John V, Count of Nassau-Siegen

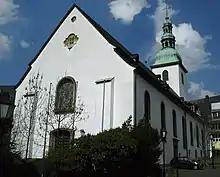
St. Mary's Church in Siegen. Photo: Bob Ionescu, 2005.

John's first cousin Ottilie of Nassau-Siegen was married to Philip the Younger of Katzenelnbogen, who died already in 1453. His brother Eberhard died three years later. The father of both, Count Philip the Elder of Katzenelnbogen, remarried in 1474, at the age of 72, to Countess Anne of Nassau-Siegen, John's 32 years old eldest sister. Since Philip the Elder was related to both the Landgraves of Hesse and the Counts of Nassau, he was able to mediate between the two during the conflict over the von Bicken Family. In the year of the marriage, an attempt was made to poison Anne. The perpetrator, a clergyman called Johann von Börnich, confessed on the rack that he had given the countess poisoned wine at supper and that he had been induced to do so by a high Hessian official. Because John instituted criminal proceedings against von Börnich, Hesse's reputation was dealt a heavy blow as an alleged instigator of murder.